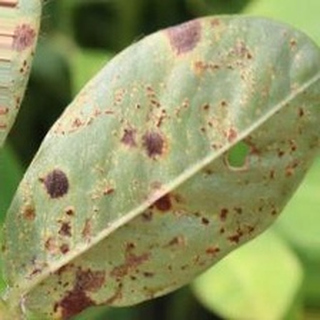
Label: groundnut_rust